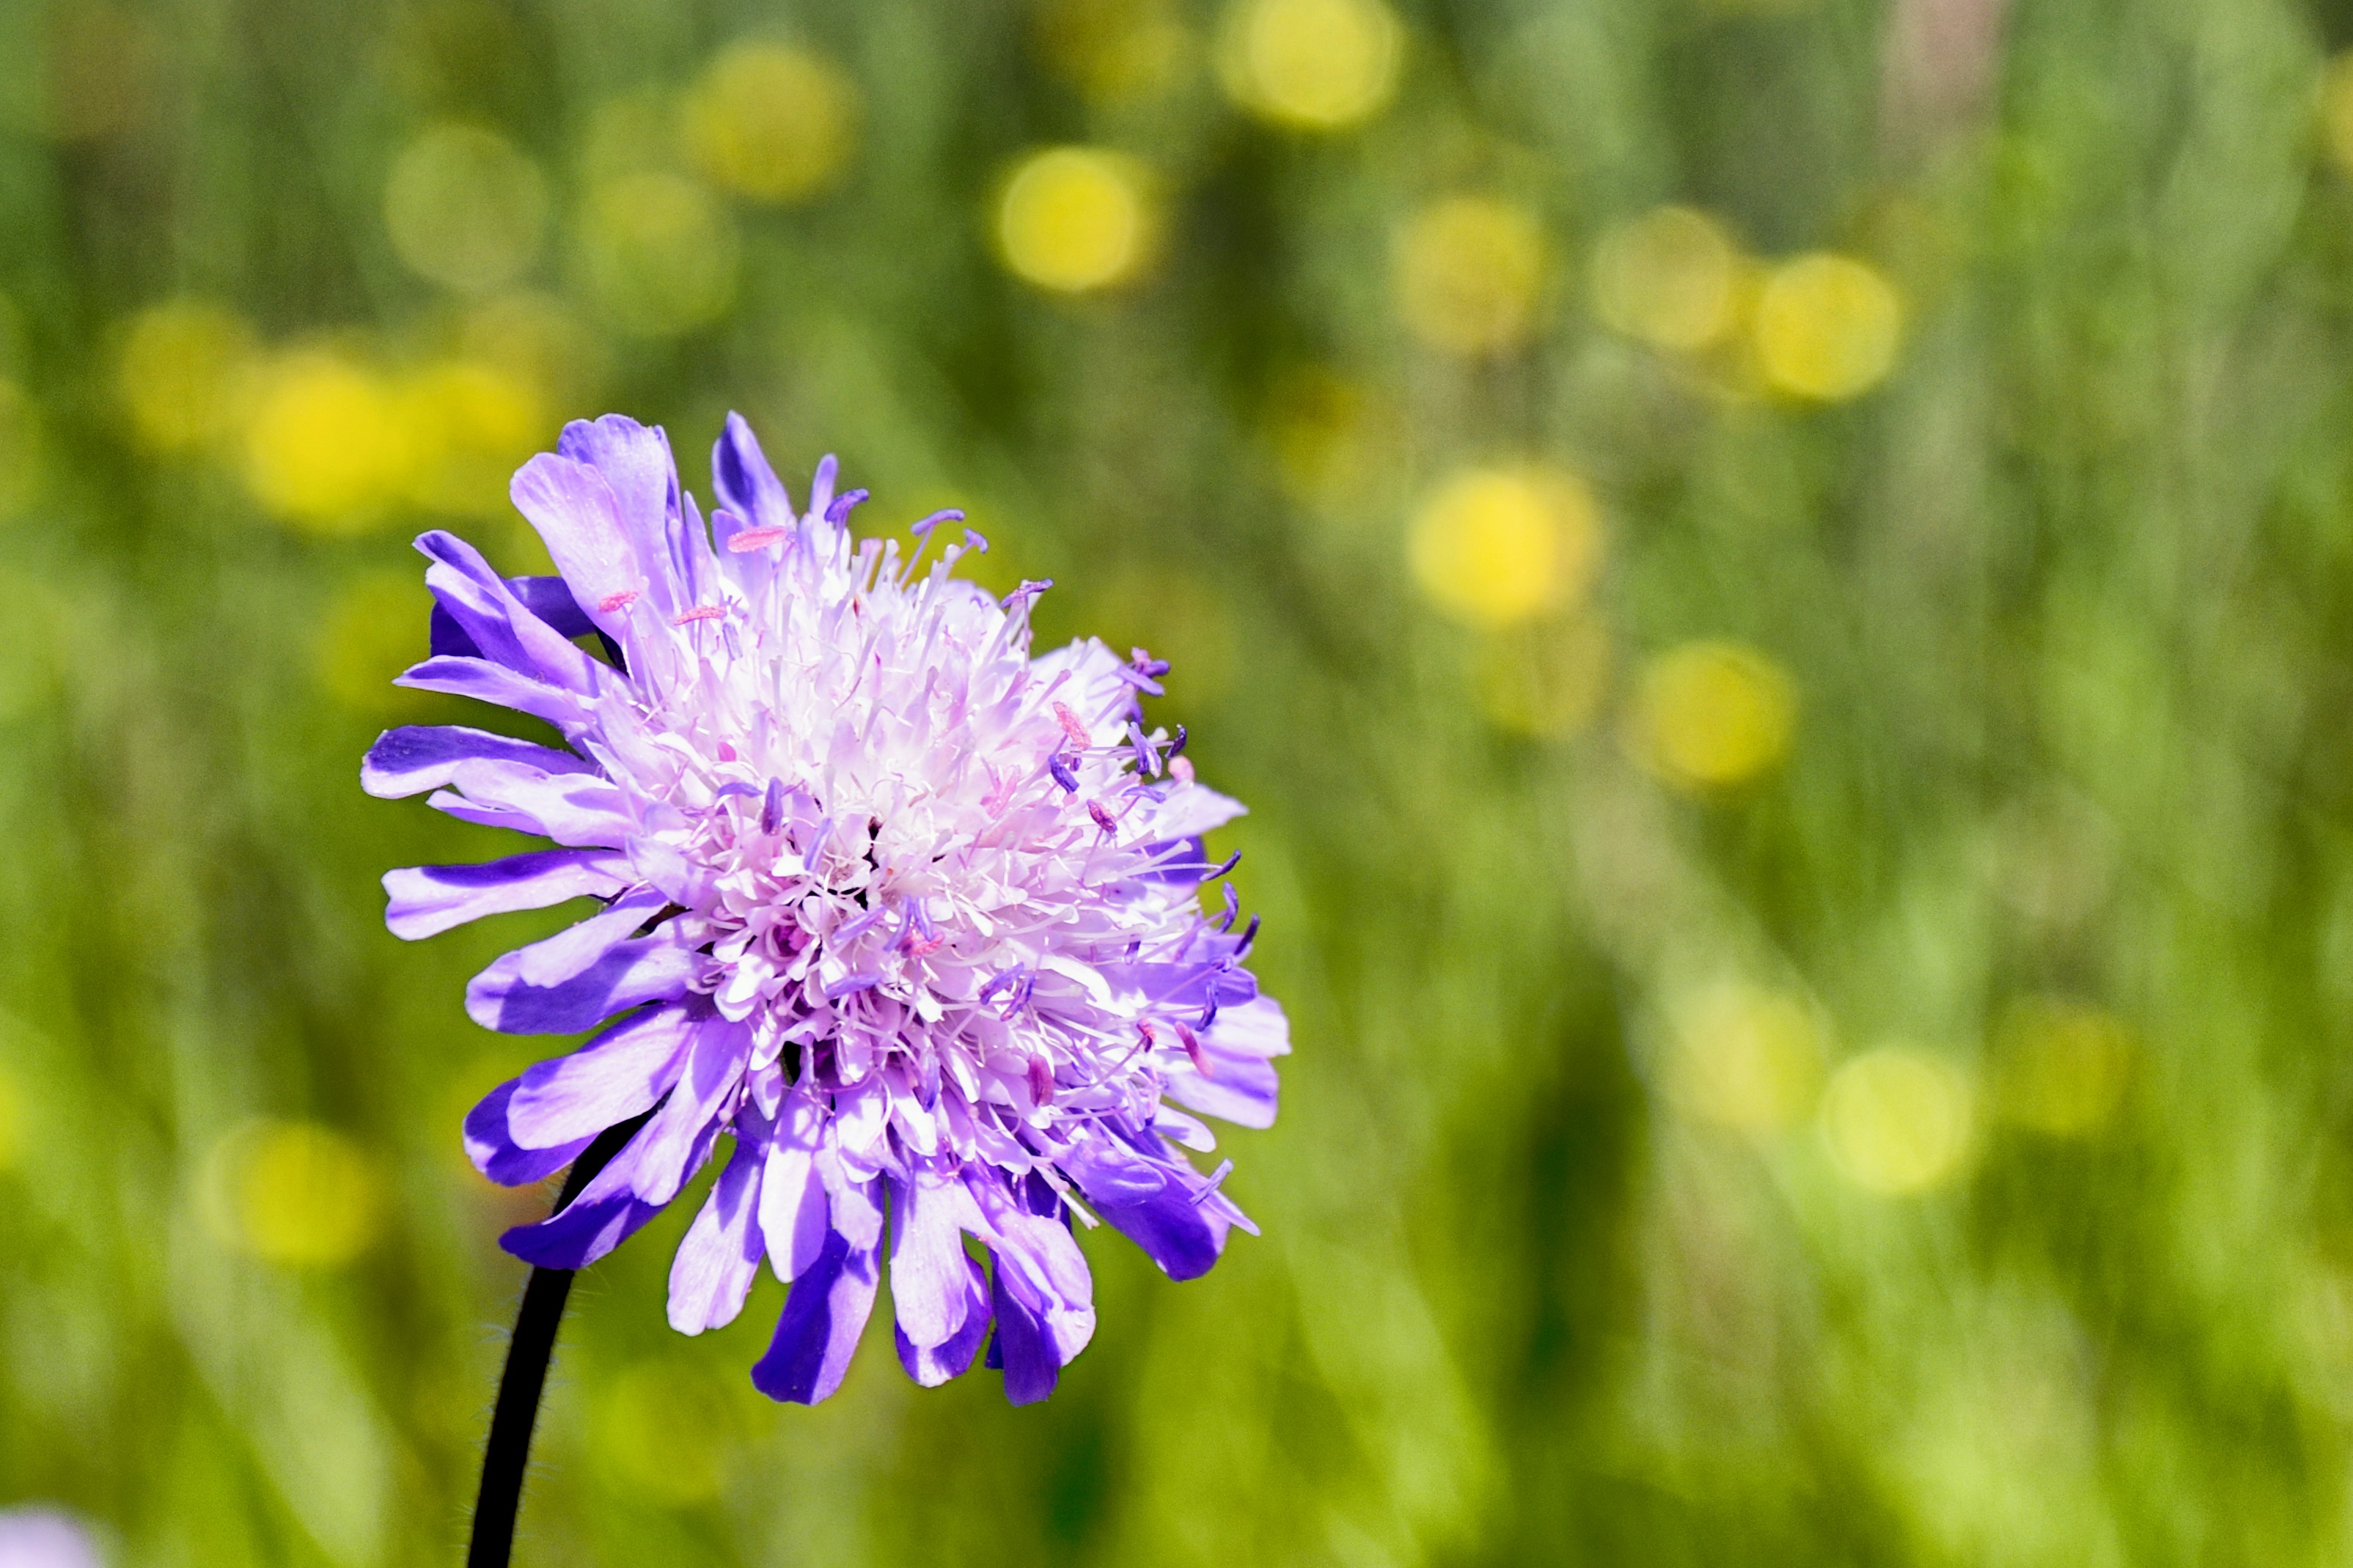
nature, grass, blossom, plant, field, meadow, prairie, flower, petal, bloom, spring, herb, produce, vegetable, color, botany, pink, flora, wildflower, close up, pointed flower, shrub, macro photography, flowering plant, daisy family, plant stem, land plant, scabious reported